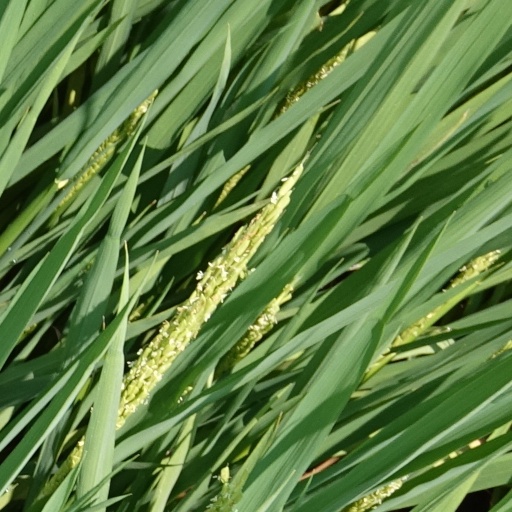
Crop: rice